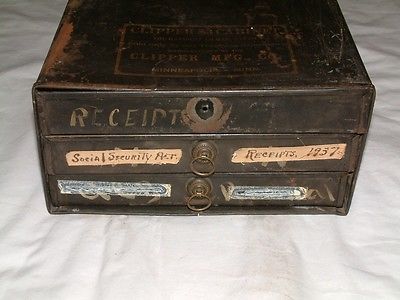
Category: cabinet